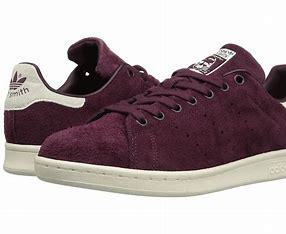
Brand: adidas
Model: originals Adidas Originals Stan Smith